Helastia angusta

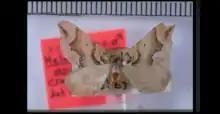
"Helastia angust" male holotype

Although similar in appearance to its relative "H. expolita", "H.angusta" can be distinguished by its narrower forewing and the more rounded appearance of its underside basal line. The entomologist Graham White has stated that the size of the discal dot in "H. angusta" is smaller than that of "H. expolita".